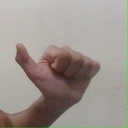
अक्षर: त